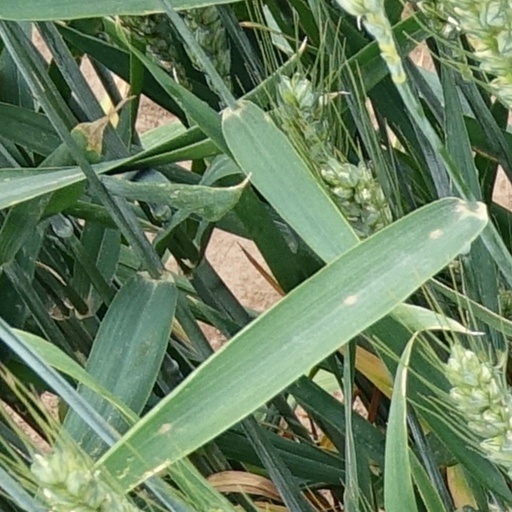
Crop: wheat